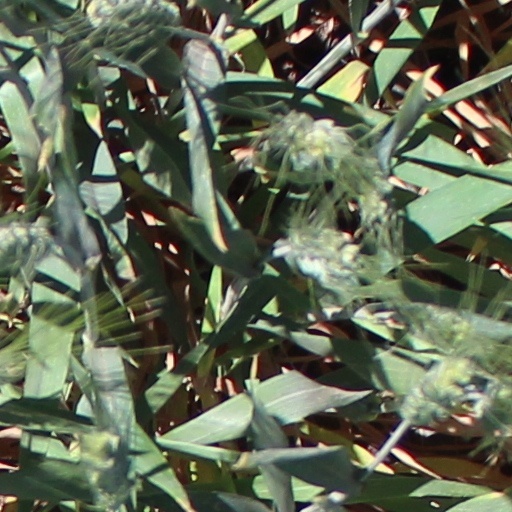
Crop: wheat